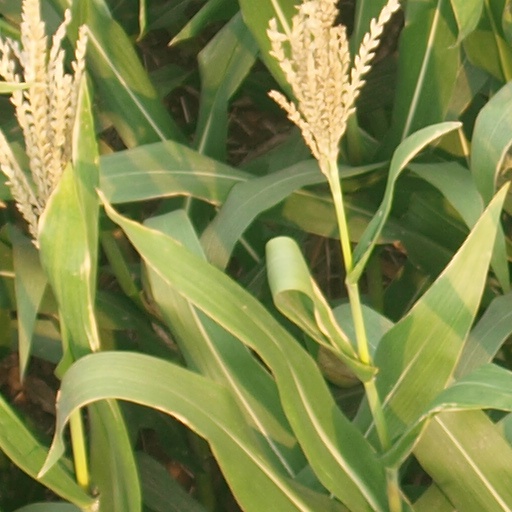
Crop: maize; corn